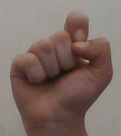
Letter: fa